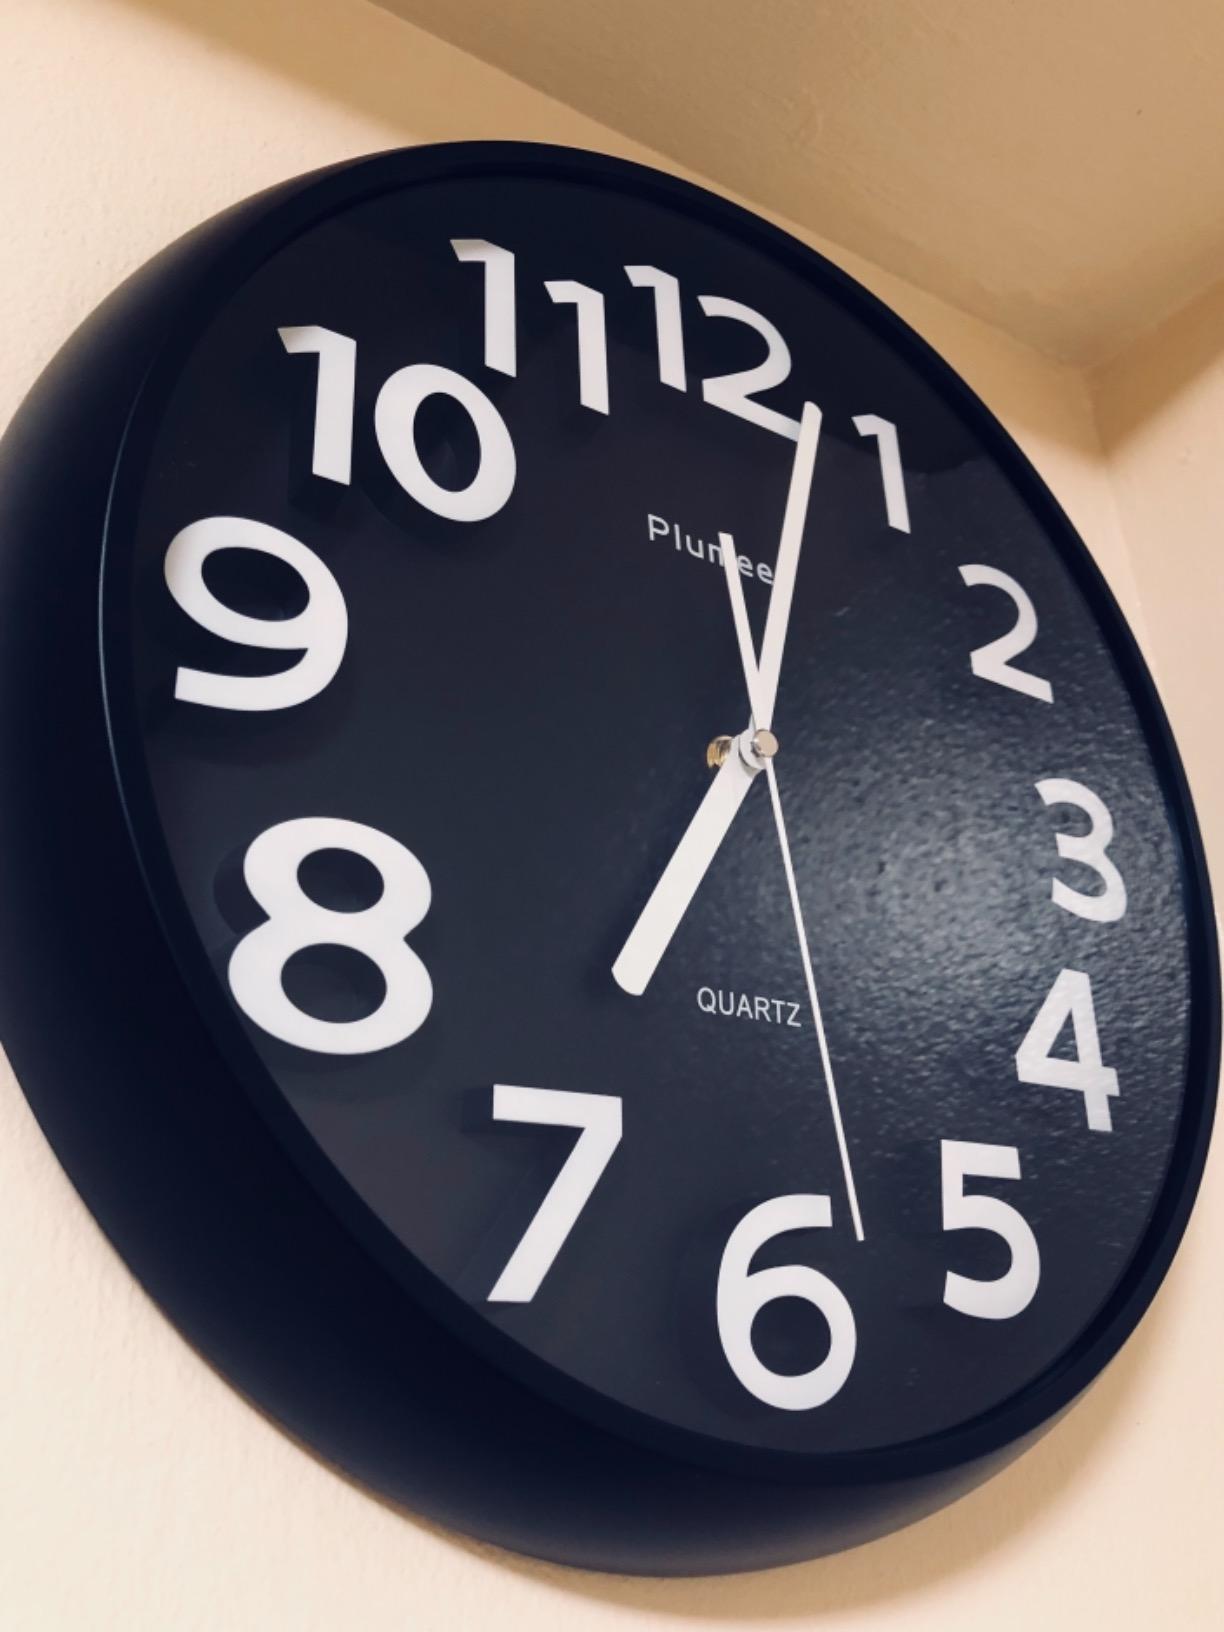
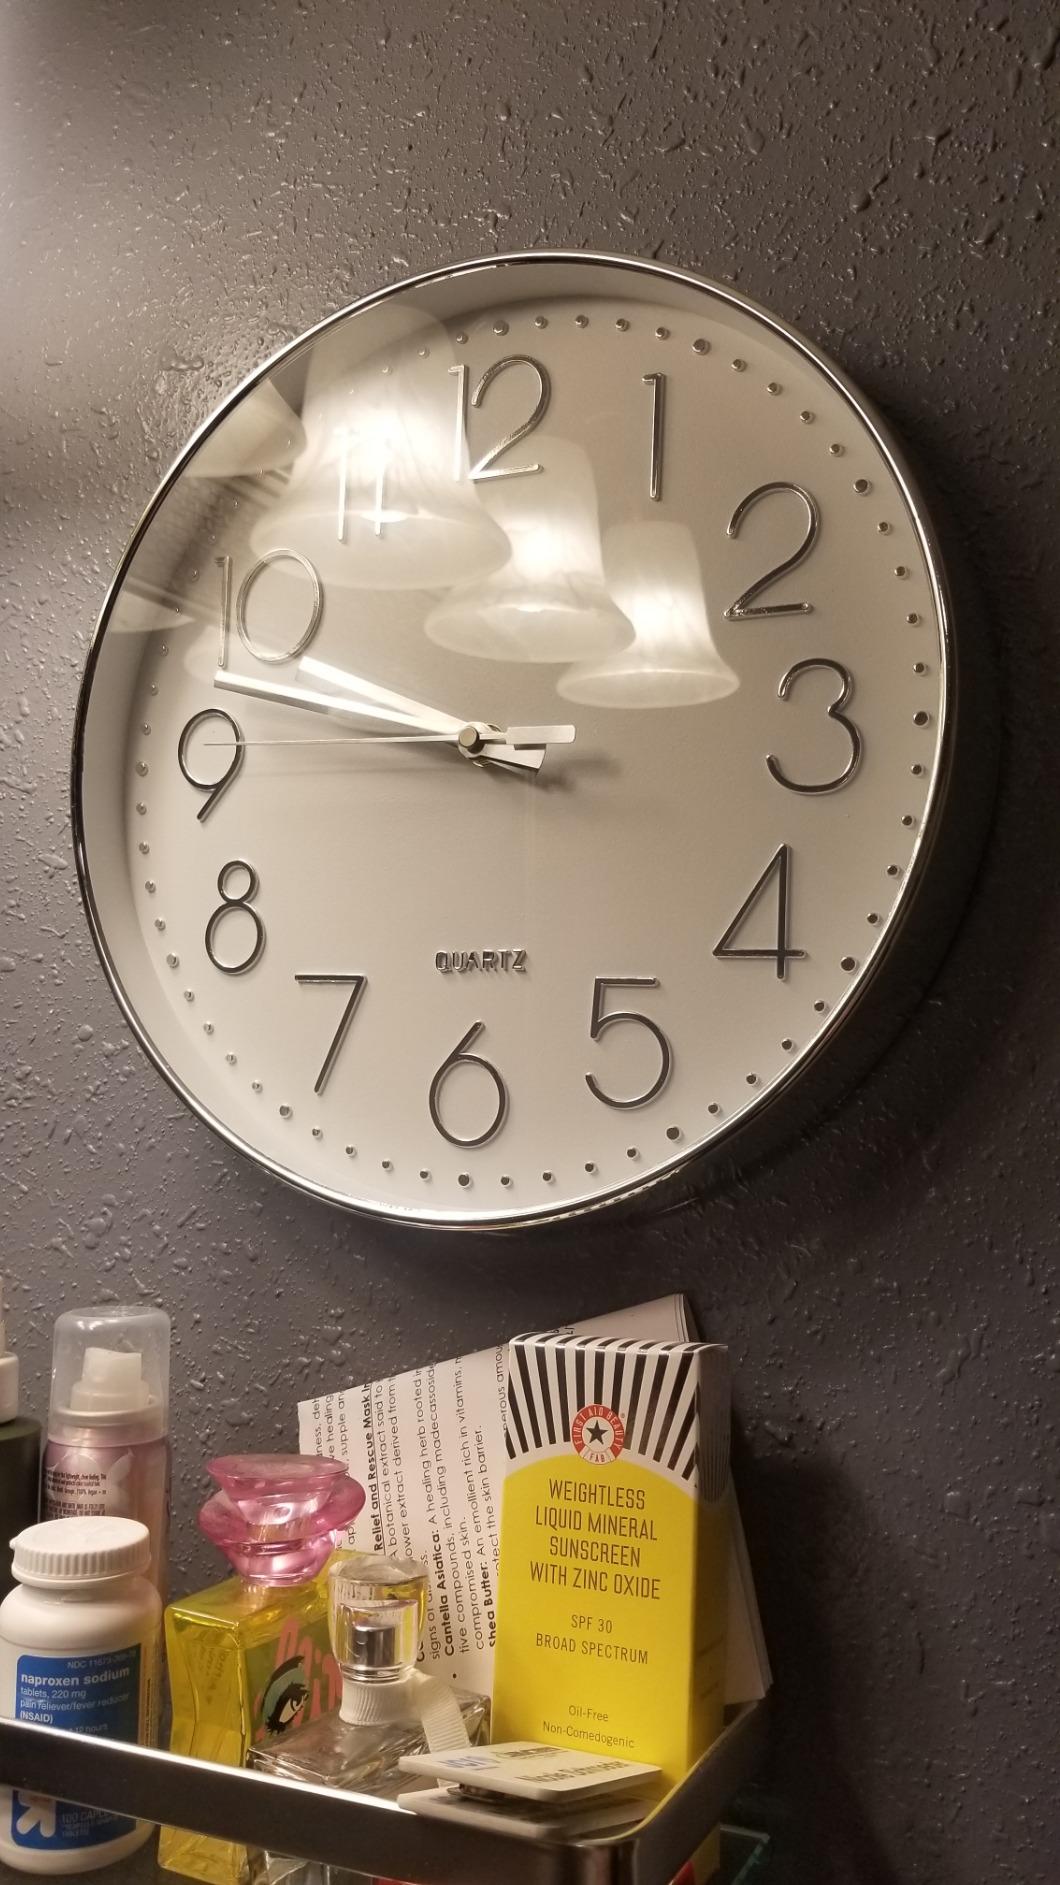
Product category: clock
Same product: no